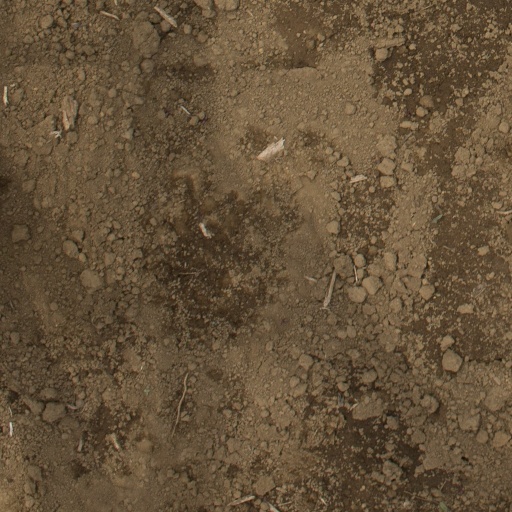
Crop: Jerusalem artichoke